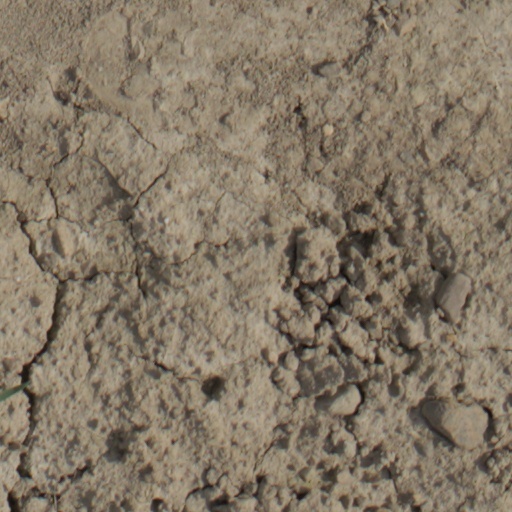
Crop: wheat